Tetralophodon

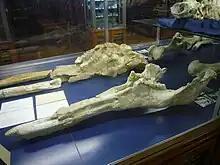
Fossil skull and tusks of "T. longirostris", from Ballestar, Spain at the Museu Geològic del Seminari de Barcelona, Barcelona

These animals were very widespread and successful proboscideans. Their fossils have been found from the Middle Miocene to the Late Miocene epochs of Europe, Asia, and Africa. The likely oldest species in the genus, the European "T. longirostris" first appeared around 13–12.5 million years ago. The North American species, "T. campester" and "T. fricki", were moved to the genus "Pediolophodon" in 2007, which is suggested to be unrelated to "Tetralophodon," but instead representing parallel evolution.